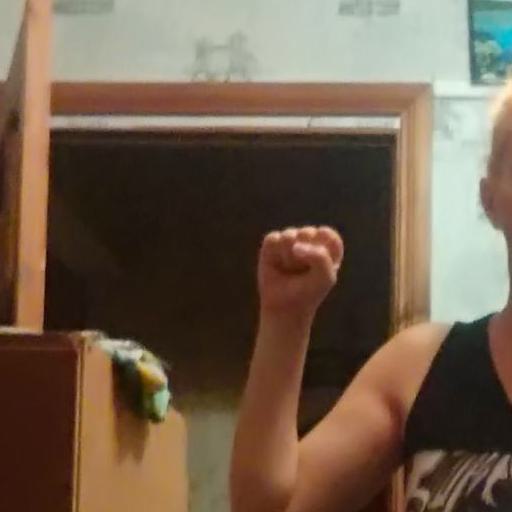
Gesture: fist